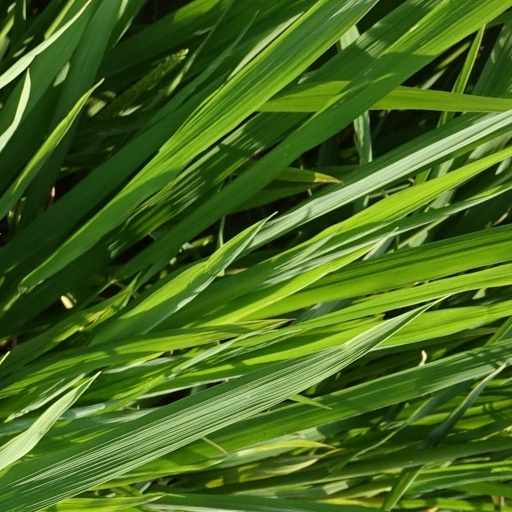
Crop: rice